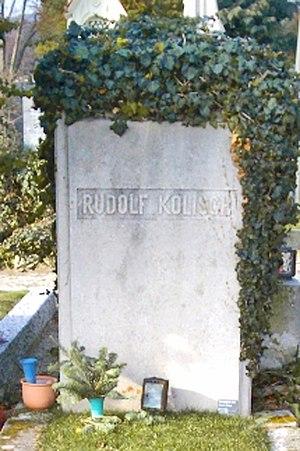
Rudolf Kolisch, né le 20 juillet 1896 à Klamm et mort le 1ᵉʳ août 1978 à Watertown, est un violoniste autrichien naturalisé américain.